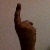
The image shows a hand gesture representing the number 1 in Indian Sign Language.